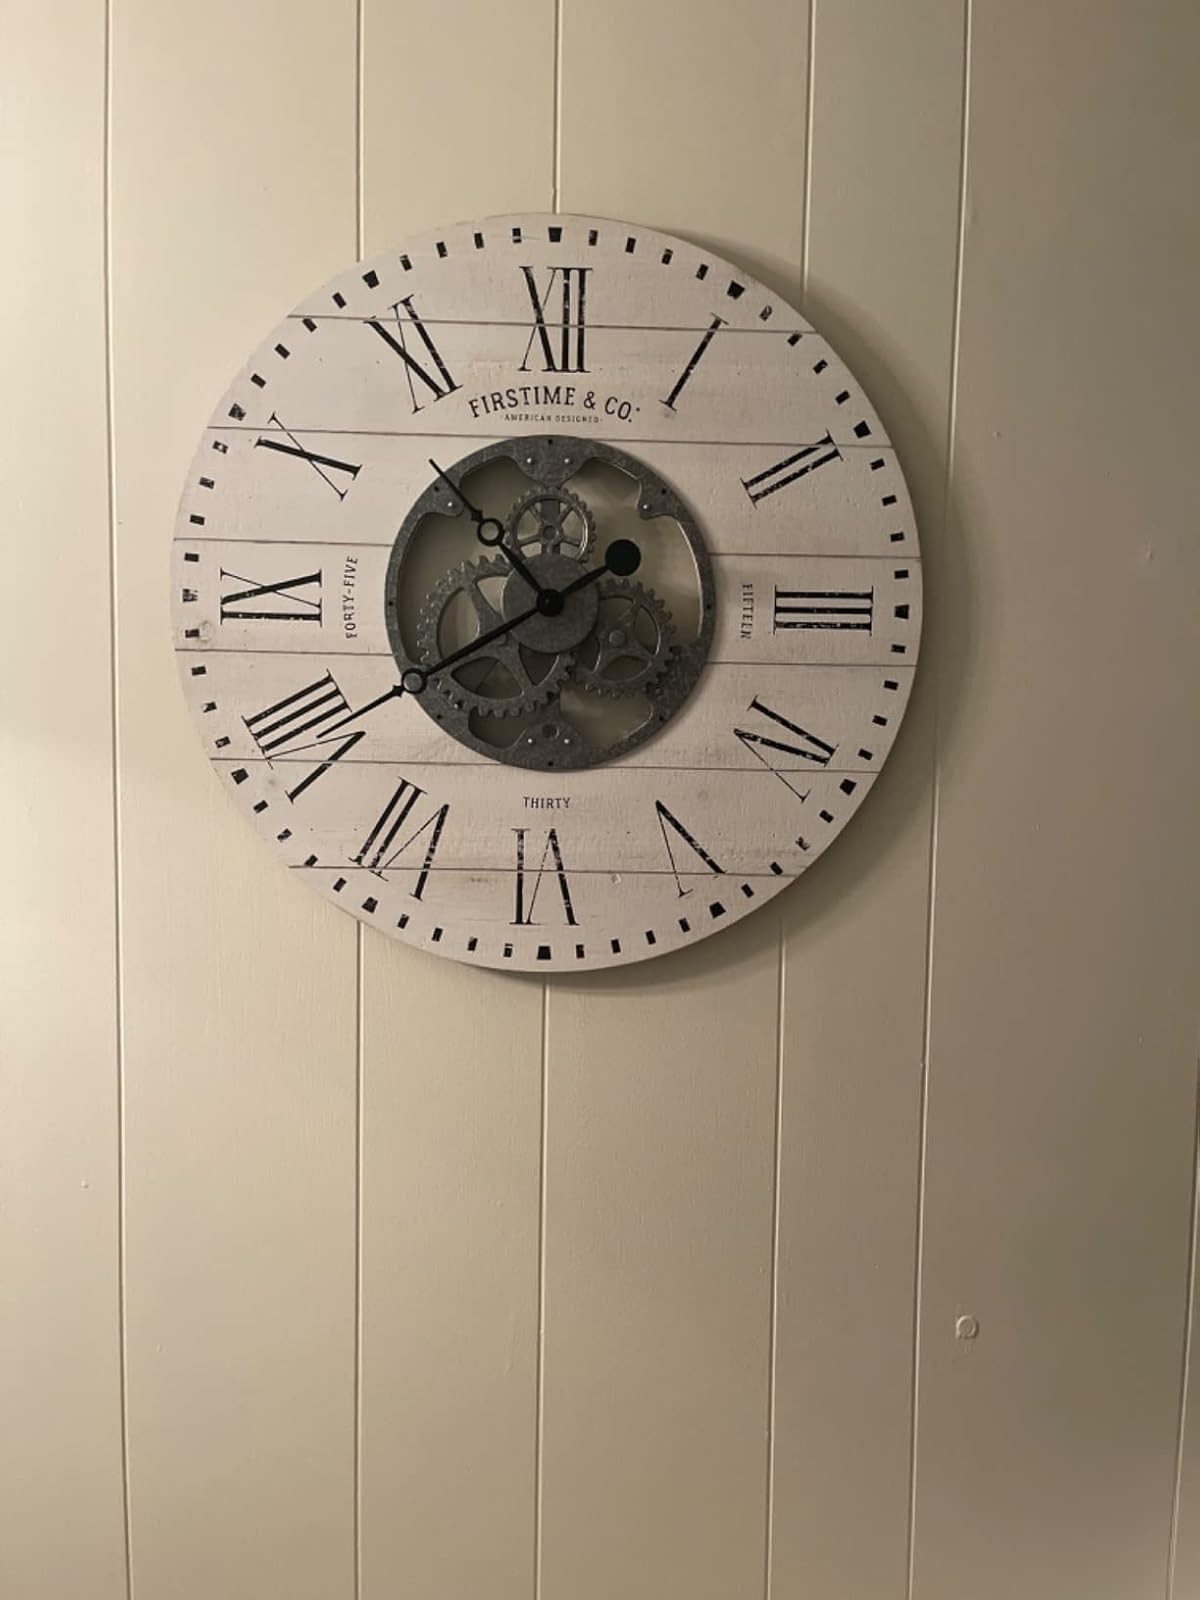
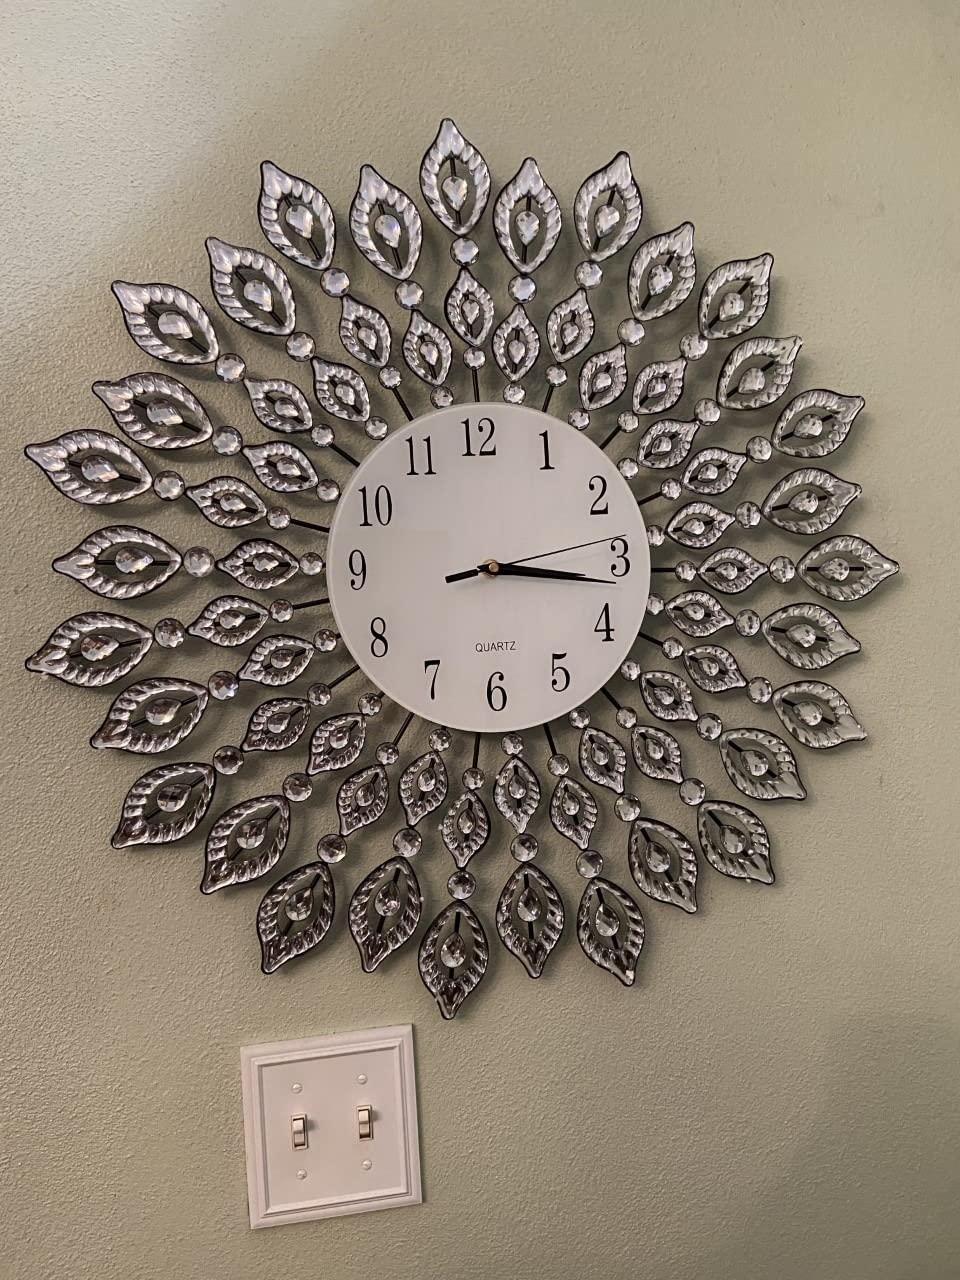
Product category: clock
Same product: no